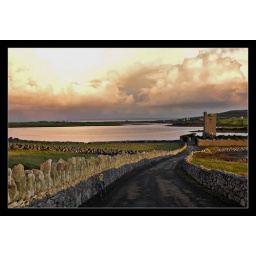
Solitary bicycle lies against a stone wall in Clare - Ireland